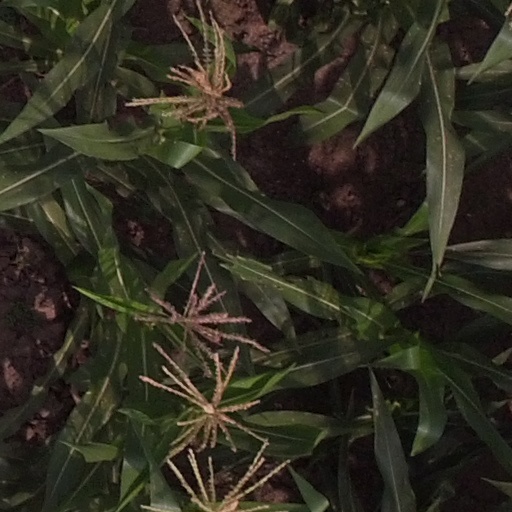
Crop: maize; corn